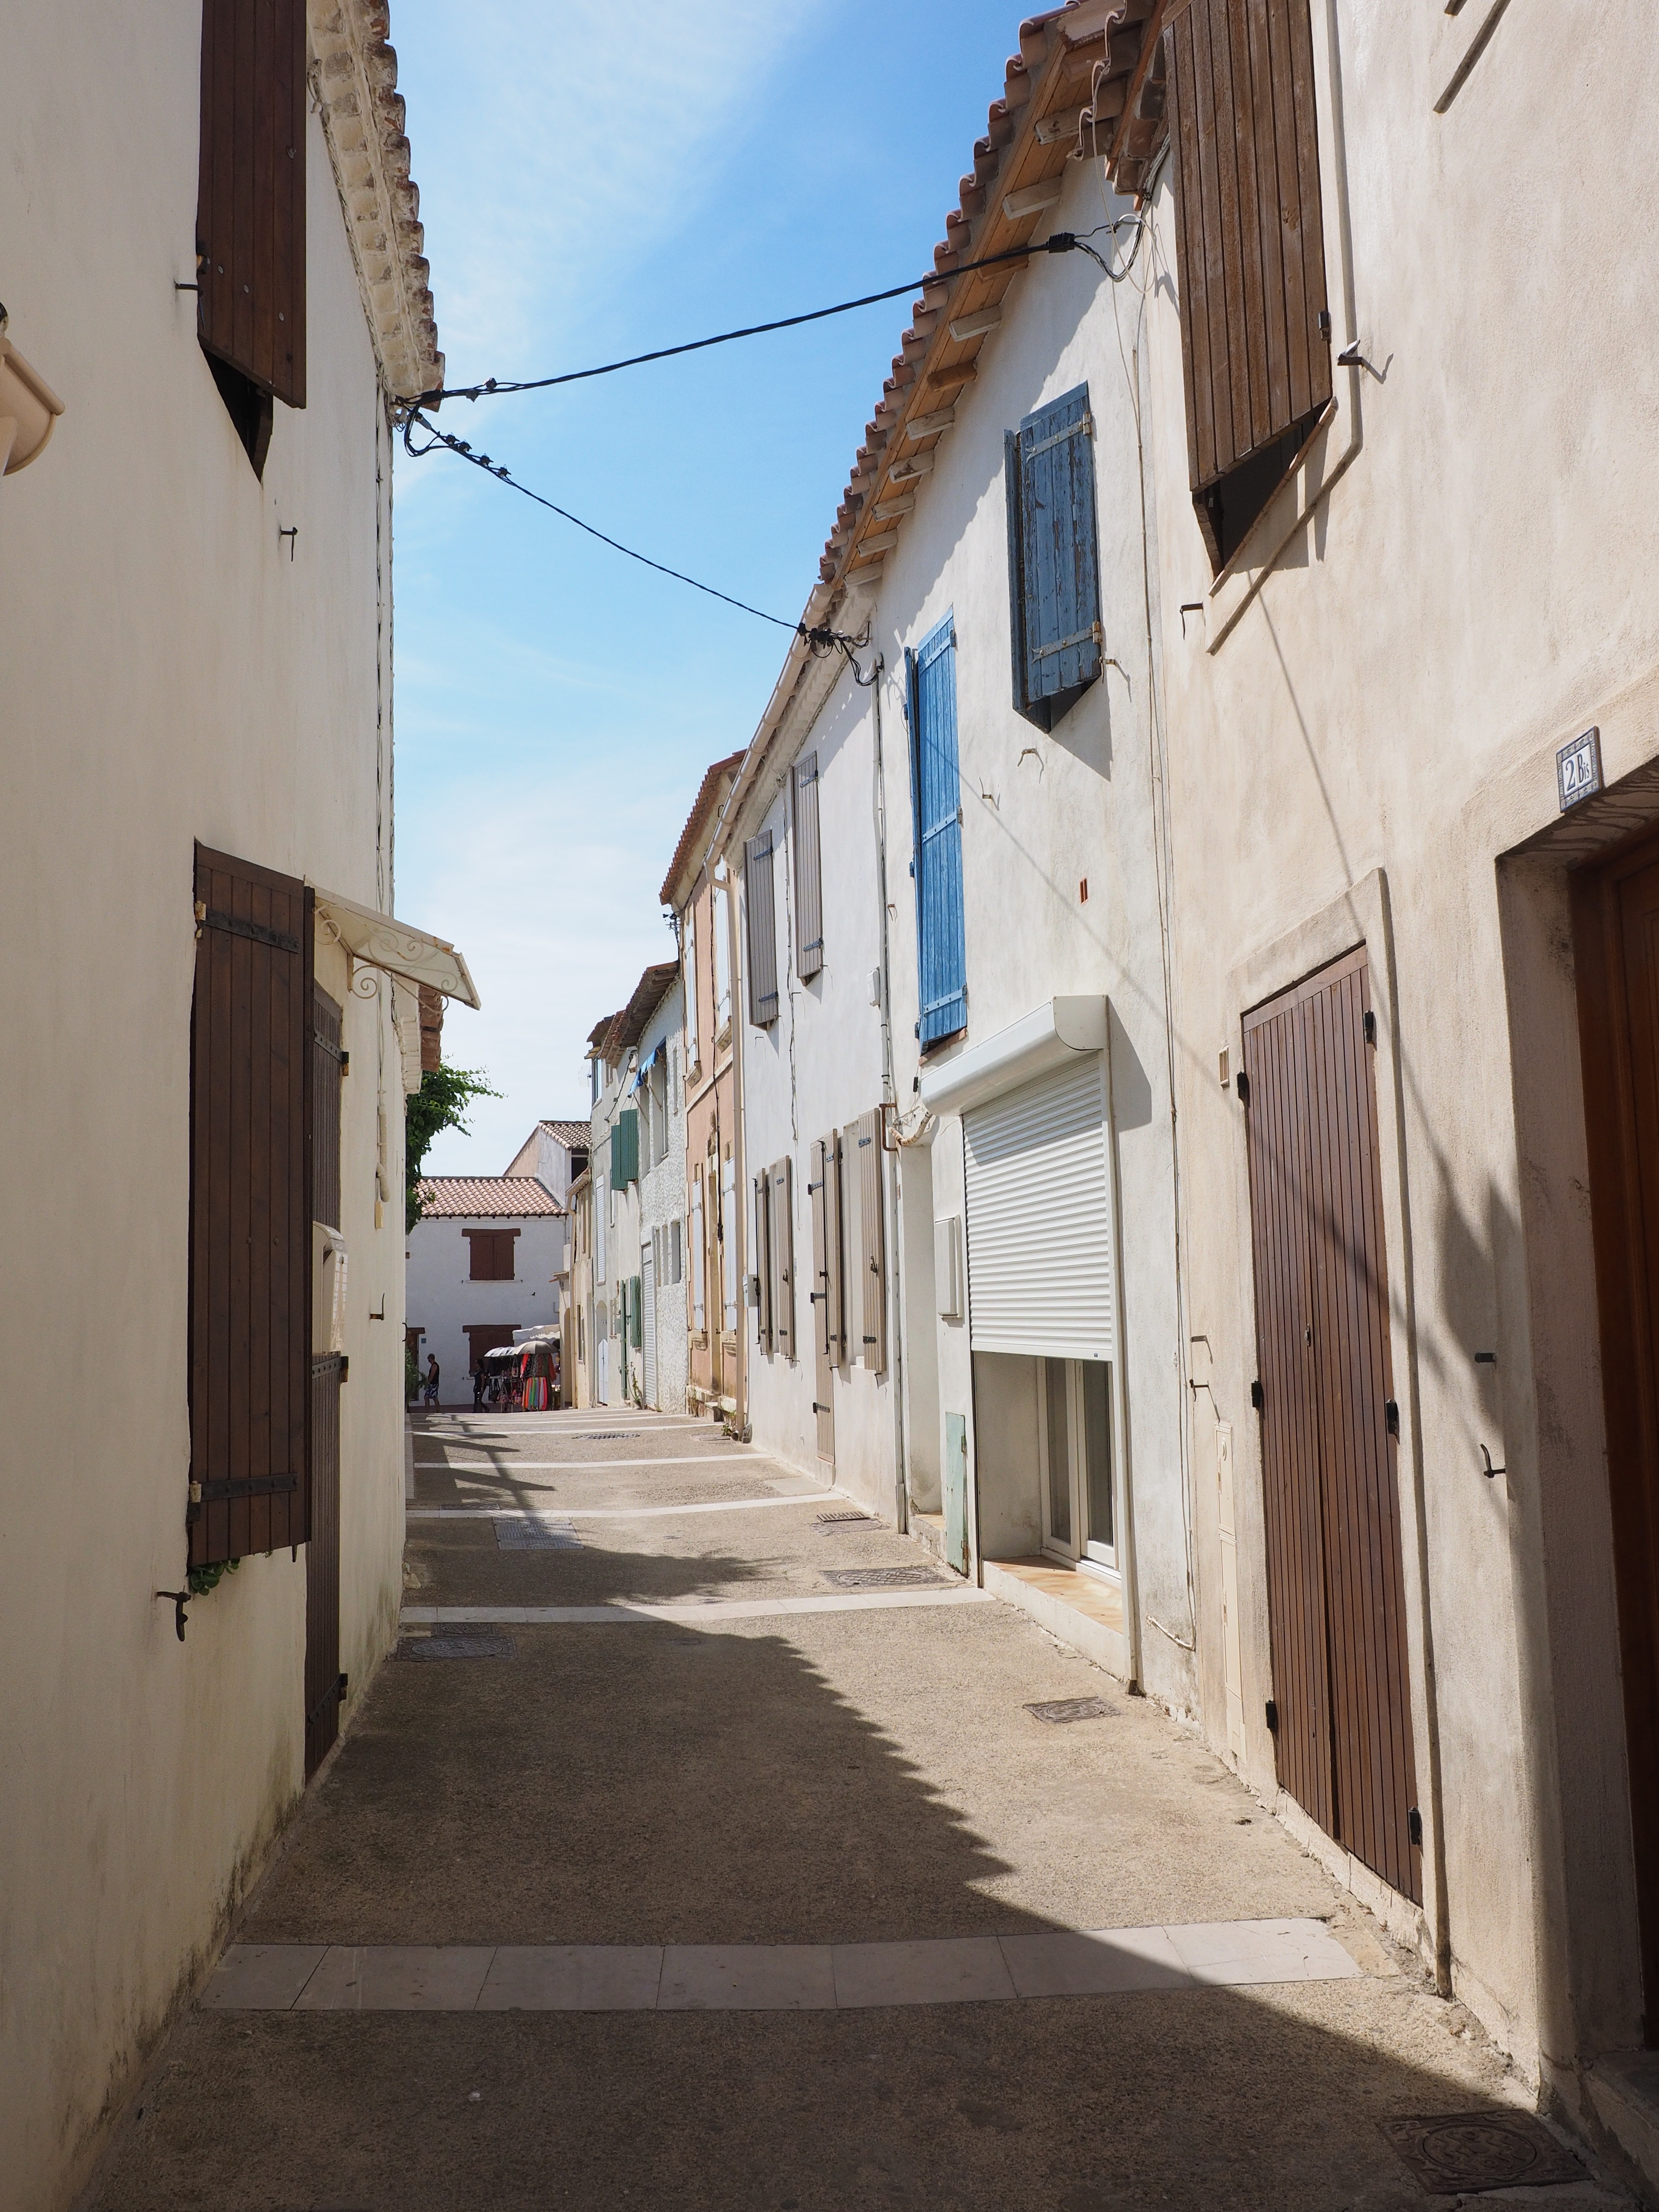
road, street, house, town, alley, cityscape, village, france, idyllic, community, holiday, facade, tourism, lane, place, resort, holidays, infrastructure, homes, camargue, neighbourhood, tourist destination, provence alpes c te d azur, place of pilgrimage, pilgrimage site, saintes maries de la mer, bouches du rh ne, holiday resort, nature park camargue, houses alley, urban area, ancient history, residential area, human settlement